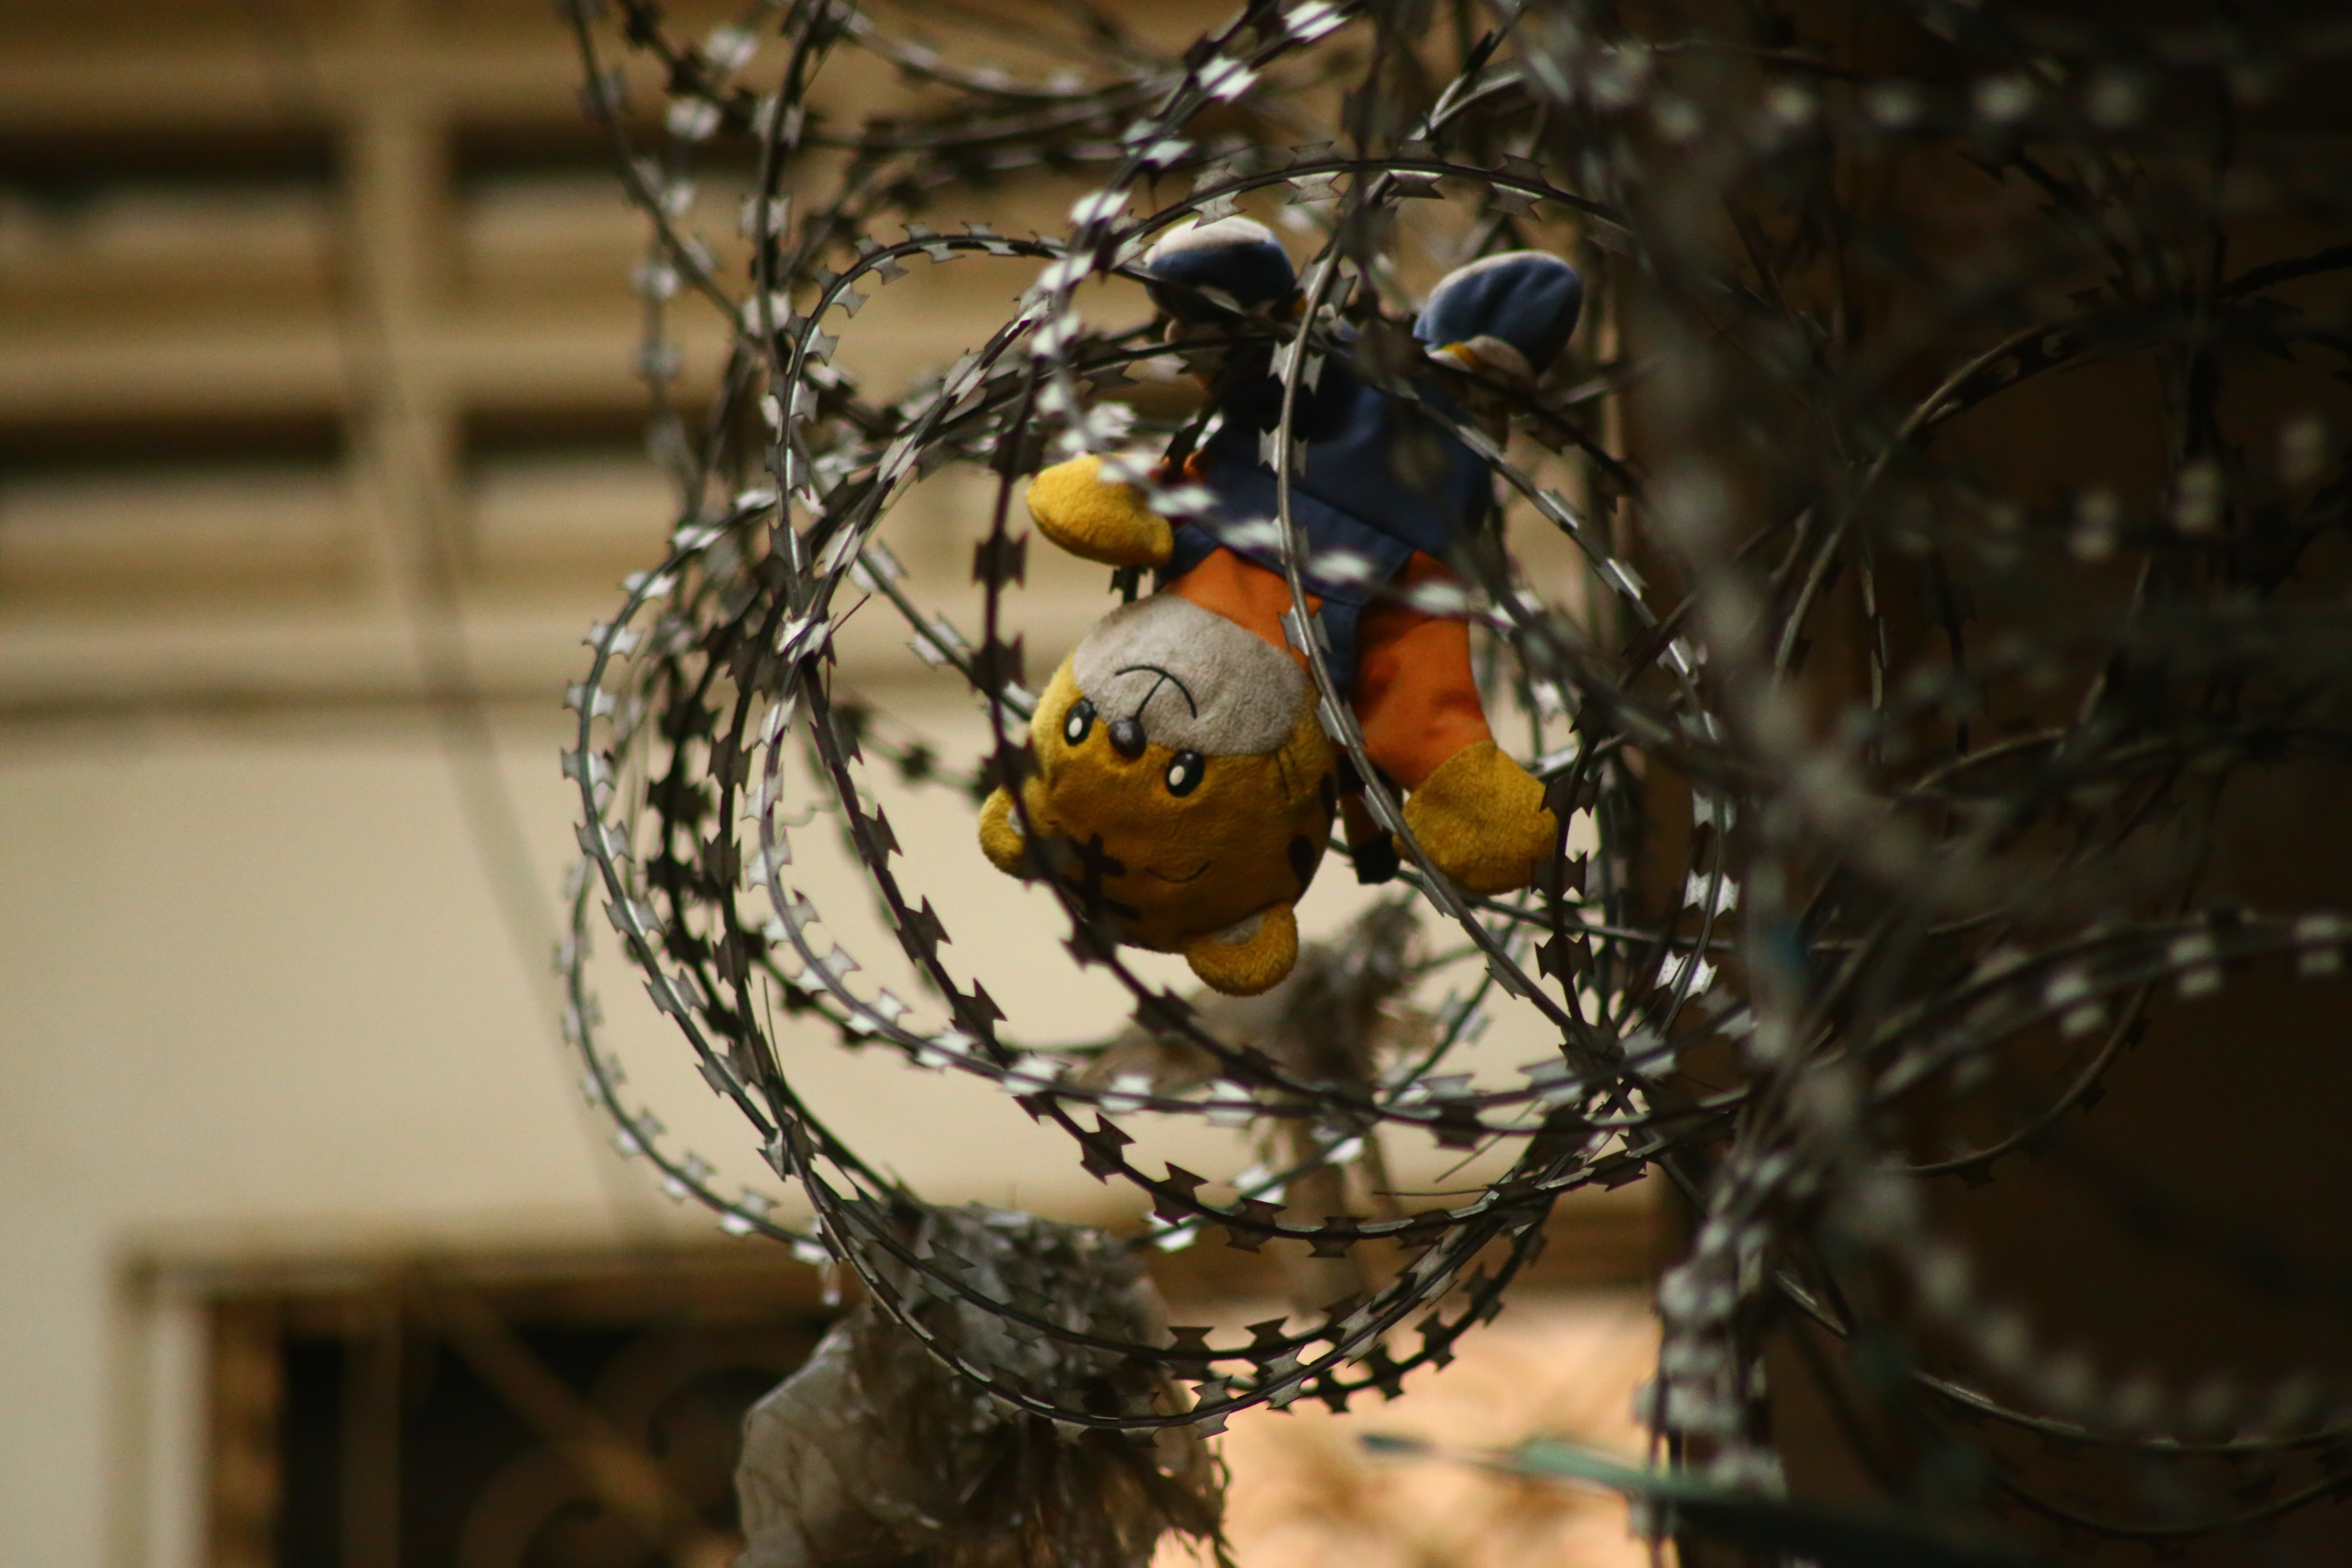
branch, flower, wire, bear, spring, insect, toy, invertebrate, teddy bear, close up, prison, jail, teddy, macro photography